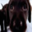
Label: dog